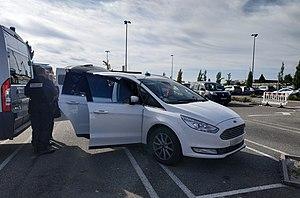
Véhicule servant aux extractions judiciaires pour le Ministère de la justice, Photo prise à Mundolsheim dans le cadre des rencontres de la sécurité intérieure de 2019
L’administration pénitentiaire française a une triple mission :